Nanchang

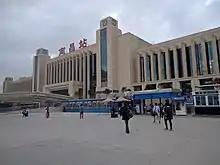
Nanchang Railway Station East Square

The GDP of Nanchang in 2008 was 166 billion Yuan (US$24.3 billion). The GDP per capita was 36,105 Yuan (US$5,285). The total value of imports and exports was 3.4 billion US dollars.